Brazilian porcupine

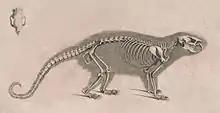
Skeleton

This shy, nocturnal porcupine is solitary or lives in pairs in the branches of trees. During the day it rests in a cavity in a hollow tree or in a well-shaded area of the canopy, 6 to 10 meters above the ground. It rarely descends to the ground, but it shows little fear if it happens to be caught. It is not aggressive but will defend itself ferociously if attacked. Its diet consists of leaves, fruit, small fresh twigs and shoots, seeds, roots, flowers, stems, bark and cambium layer of some trees, buds and agricultural crops like corn and bananas. This creature can easily be tamed enough to be kept in captivity. Intra-specific interactions consist of biting and attempts to injure adversaries with their sharp quills. When excited, porcupines stamp their hind feet. Vocalizations consist of growls and cries. If caught, the porcupine rolls into a ball. The prehensile tail is used to curl around branches when climbing.